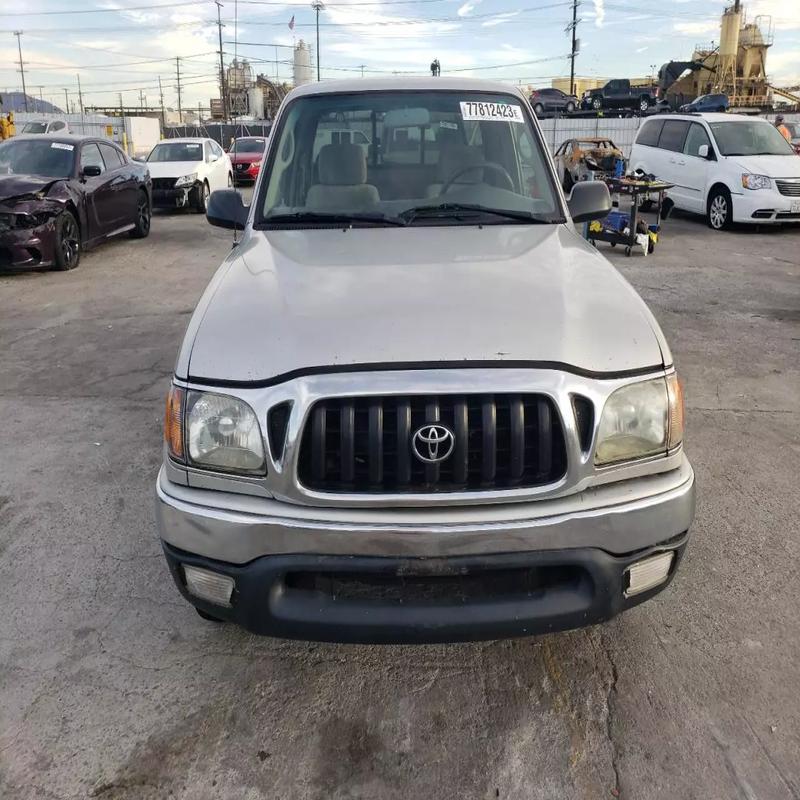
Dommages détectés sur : capot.
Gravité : mineur